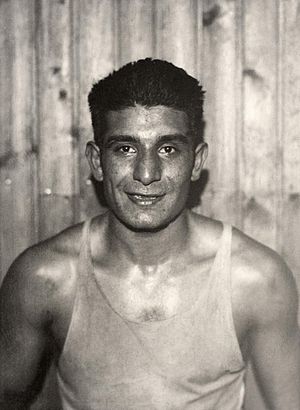
Víctor Avendaño
"Ángel Pedro Victorio ""Víctor"" Avendaño var en argentinsk bokser som deltog i de olympiske lege 1928 i Amsterdam.